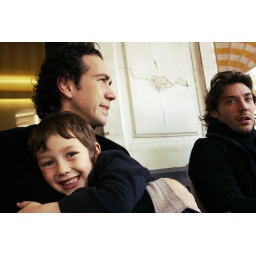
Photograph taken by my oldest son Jan, 7 years old - Een van Jan zijn eerste fotos, 7 jaar